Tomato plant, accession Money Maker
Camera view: vertical (180 deg); turntable rotation: 300 degrees
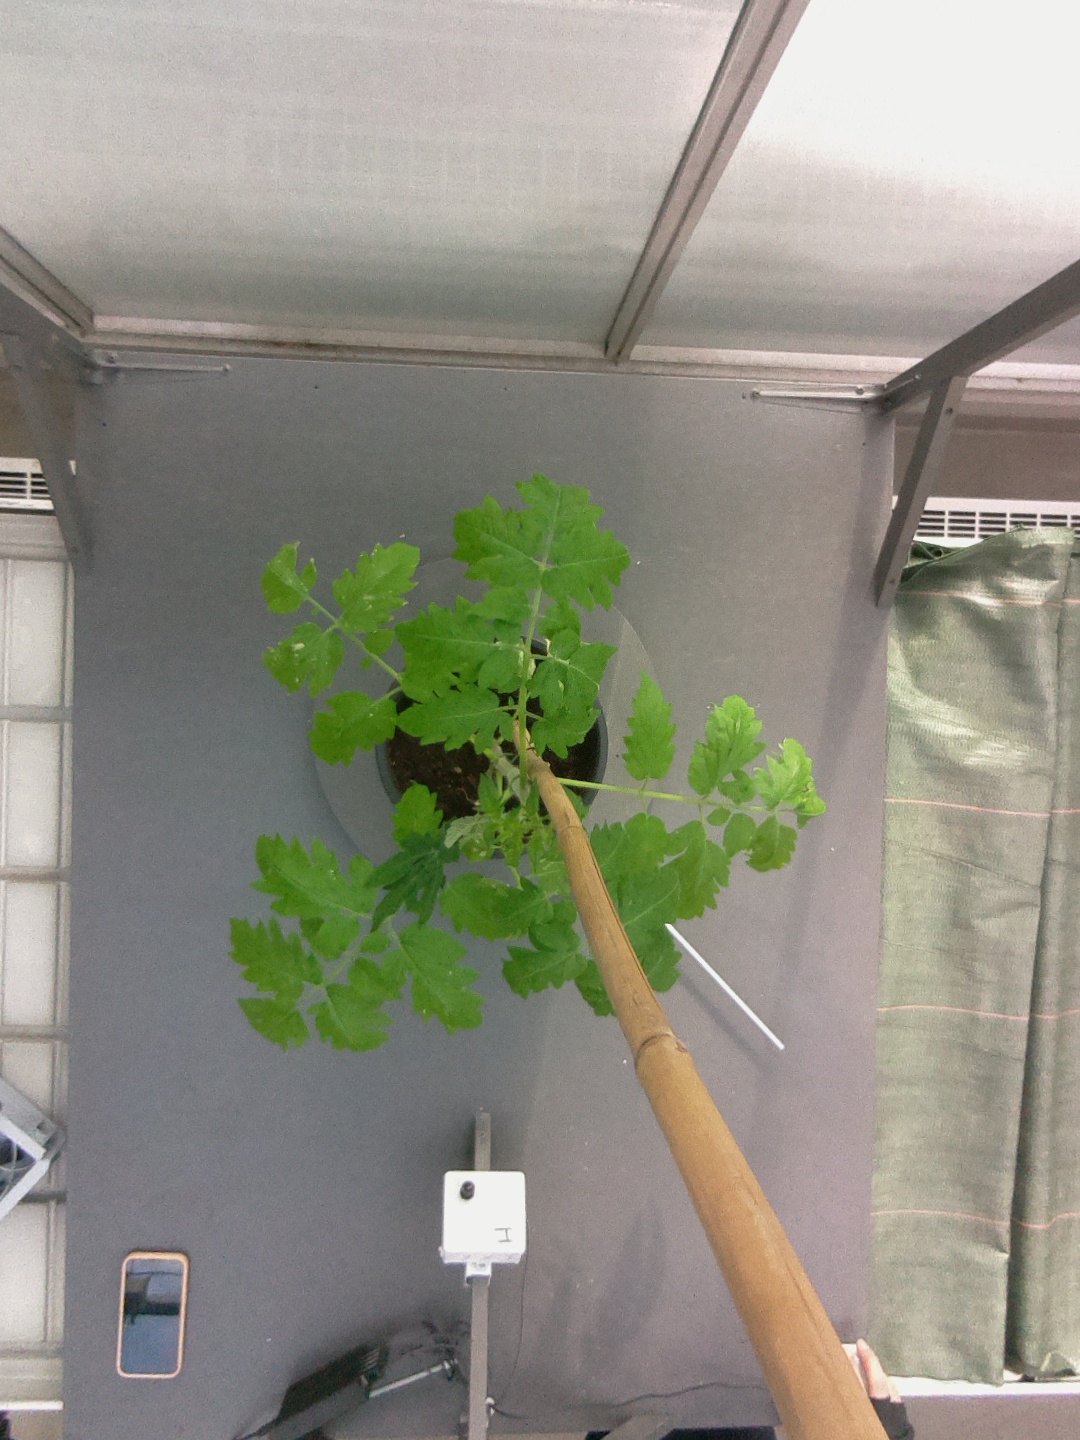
BBCH growth stage 14: 8 of true leaves visible